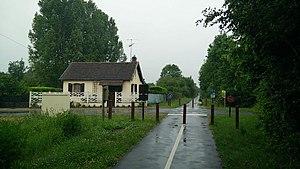
Croisement avec la route d'Orsimont (D104)
Saint-Germer-de-Fly est une commune française située dans le département de l'Oise en région Hauts-de-France.
L’avenue verte London-Paris est la dénomination d'une voie cyclable internationale qui relie Londres à Paris, par un itinéraire long de 470 km.